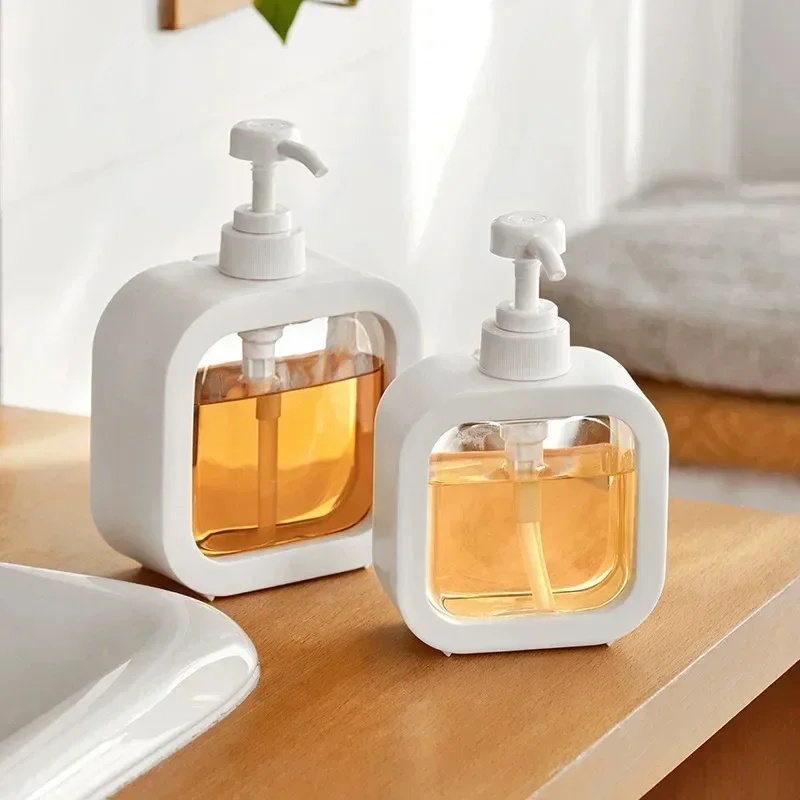
Transparent Hand Sanitizer Dispenser Bottle for Soap & Detergent
Durable Transparent Design – Clear bottle allows easy visibility of liquid levels. Multi-Purpose Use – Perfect for hand sanitizer, soap, shampoo, or detergent. Sleek & Modern Design – Stylish addition to any bathroom or kitchen. Easy to Refill – Wide opening for hassle-free refilling and cleaning. Leak-Proof & Secure Cap – Prevents spills and keeps contents safe. Ergonomic Pump Mechanism – Distributes the perfect amount with every press. Compact & Space-Saving – Ideal for small spaces, counters, or sinks. Eco-Friendly & Reusable – Reduces waste by using the same bottle for multiple uses. Versatile for Home or Office – Suitable for personal or shared spaces. Available at Runstore – Shop premium household accessories at great prices.
Brand: Run Store
Category: Home & Garden > Bathroom Accessories > Soap & Lotion Dispensers